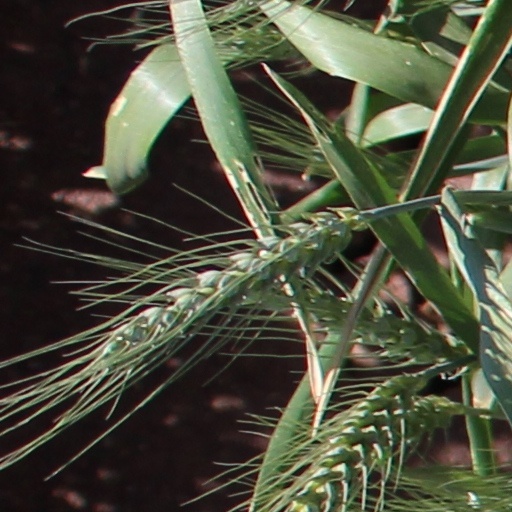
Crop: wheat